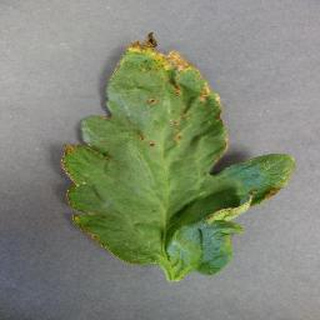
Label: tomato_bacterial_spot